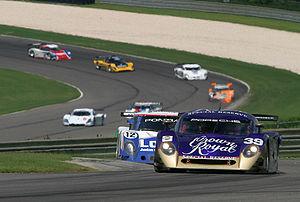
Grand-Am est un terme qui désigne à la fois un organisme de compétition automobile en Amérique du Nord et le principal championnat de cet organisme, les Rolex Sports Car Series. Ce dernier est un championnat d'endurance, qui met aux prises des voitures de type « Prototypes » ainsi que « Grand Tourisme ». Le Continental Tire Sports Car Challenge sert de support à ce championnat.